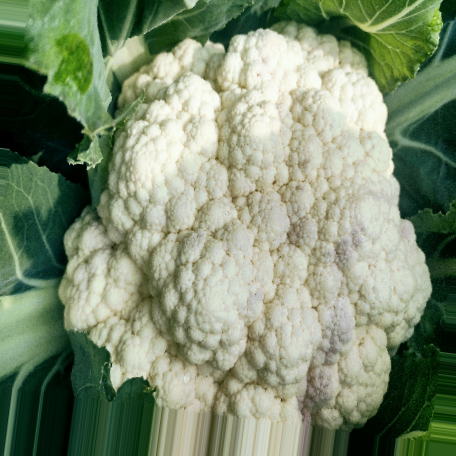
Label: Disease Free